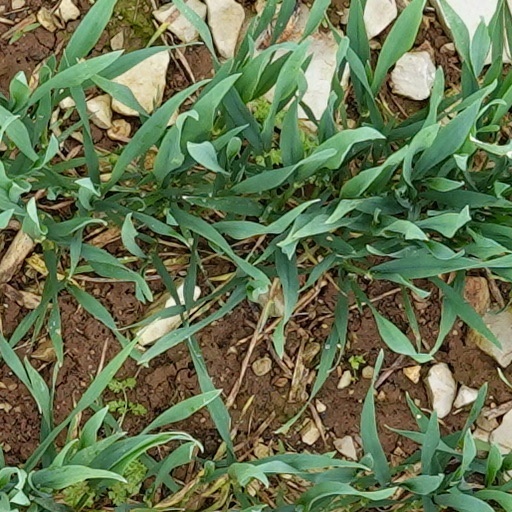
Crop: wheat